Ingeborg Refling Hagen

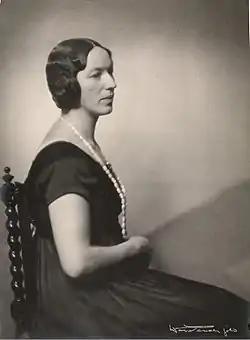
Ingeborg Refling Hagen (ca. 1935)

Ingeborg Refling Hagen was in many ways a self-taught philosopher. In her autobiographical works, her fictional "self" learns how to listen to her own "old one" and gaining wisdom from it. In a wider sense, this way of thinking is connected to her respect for old oral traditions handed down. In many of her works, one finds an old storyteller, giving advice, pointing out the way, or setting the plot.